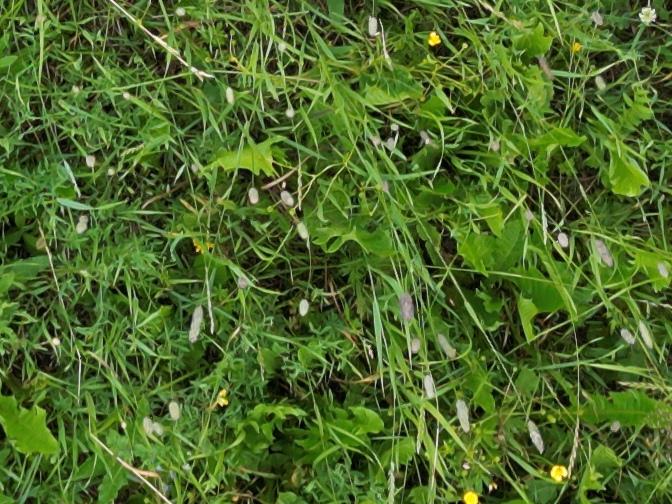
Flowers visible:  daisy flowers